Animal vaccination

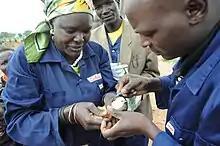
Chicken vaccination

Animal vaccination is the immunisation of a domestic, livestock or wild animal. The practice is connected to veterinary medicine. The first animal vaccine invented was for chicken cholera in 1879 by Louis Pasteur. The production of such vaccines encounter issues in relation to the economic difficulties of individuals, the government and companies. Regulation of animal vaccinations is less compared to the regulations of human vaccinations. Vaccines are categorised into conventional and next generation vaccines. Animal vaccines have been found to be the most cost effective and sustainable methods of controlling infectious veterinary diseases. In 2017, the veterinary vaccine industry was valued at US$7 billion and it is predicted to reach US$9 billion in 2024.